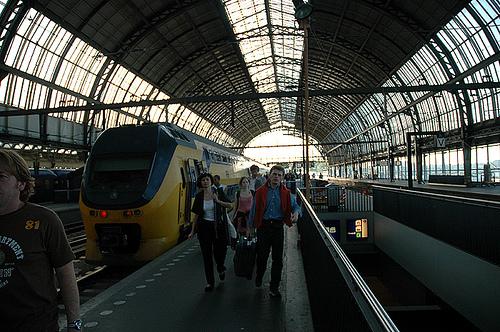
Many people are walking with suitcases in a train station.